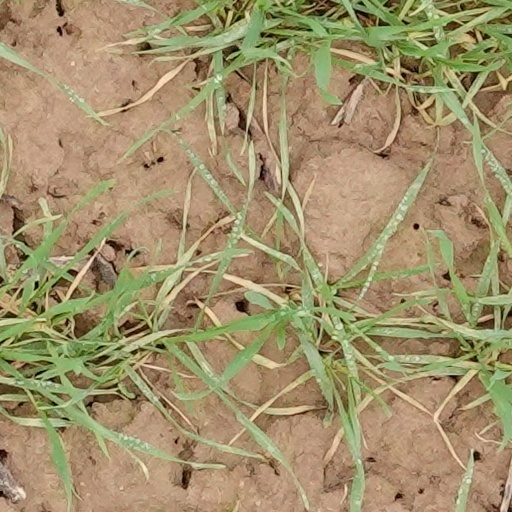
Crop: wheat